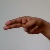
The image shows a hand gesture representing the letter 'H' in Indian Sign Language.